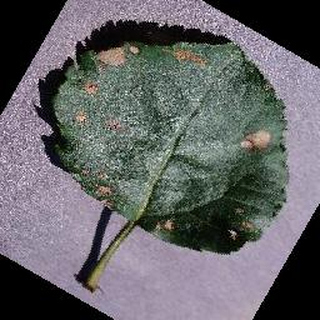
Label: apple_black_rot